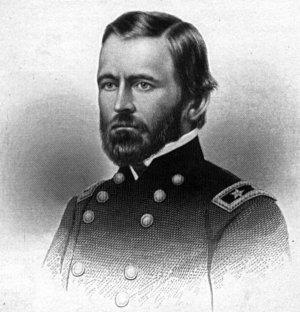
La guerre américano-mexicaine a opposé les États-Unis au Mexique. Elle est déclenchée lorsque le Congrès américain vote l'annexion du Texas en 1845.
L’armée du Cumberland est l'une des principales armées de l'Union dans la partie ouest du théâtre des opérations pendant la guerre de Sécession. Elle fut créée sous le nom d'Armée de l'Ohio.
La bataille de Haw's Shop, se déroule le 28 mai 1864 dans le comté de Hanover, en Virginie, dans le cadre de la campagne terrestre que mène le lieutenant-général Ulysses Grant de l’Union contre l’Armée de Virginie du Nord du général confédéré Robert Lee, pendant la guerre de Sécession.
La guerre de Sécession ou guerre civile américaine est une guerre civile survenue entre 1861 et 1865 et opposant les États-Unis d'Amérique, dirigés par Abraham Lincoln, et les États confédérés d'Amérique, dirigés par Jefferson Davis et rassemblant onze États du Sud qui avaient fait sécession des États-Unis.
Le siège de Fort Texas est l'un des premiers engagements de la guerre américano-mexicaine. Cette bataille est aussi connue sous le nom de siège de Fort Brown, ce qui n'est pas absolument correct – le nom de Fort Brown lui sera donné après la bataille qui vit la mort du commandant du fort, le major Jacob Brown, qui fut l'une des deux victimes du bombardement mexicain lors du siège.